Keshav Mahavidyalaya

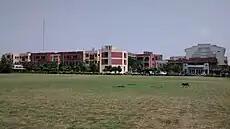
Campus of Keshav Mahavidyalaya

The foundation stone of the new campus building was laid by former Chief Minister of Delhi, Smt. Shiela Dixit on 23 March 2003. The campus building was inaugurated by former Lt. Governor B.L. Joshi on 27 November 2005. The students began to be admitted from the academic session of 2006-07 with inclusion of new courses like Maths (H), Psychology (H) and BMS.